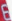
Number: 6